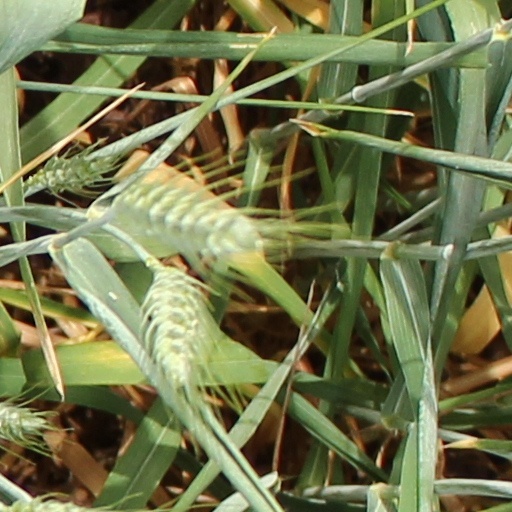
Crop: wheat